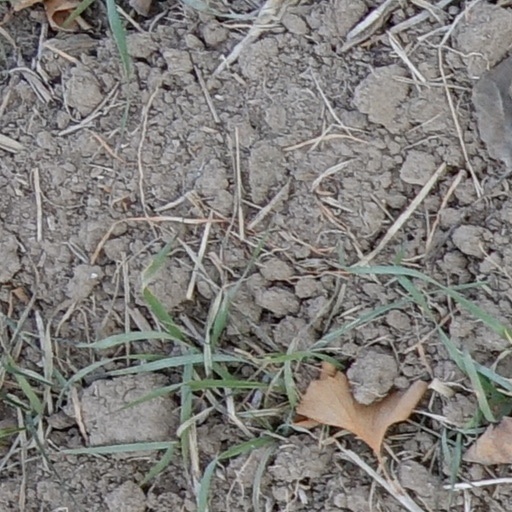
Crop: wheat